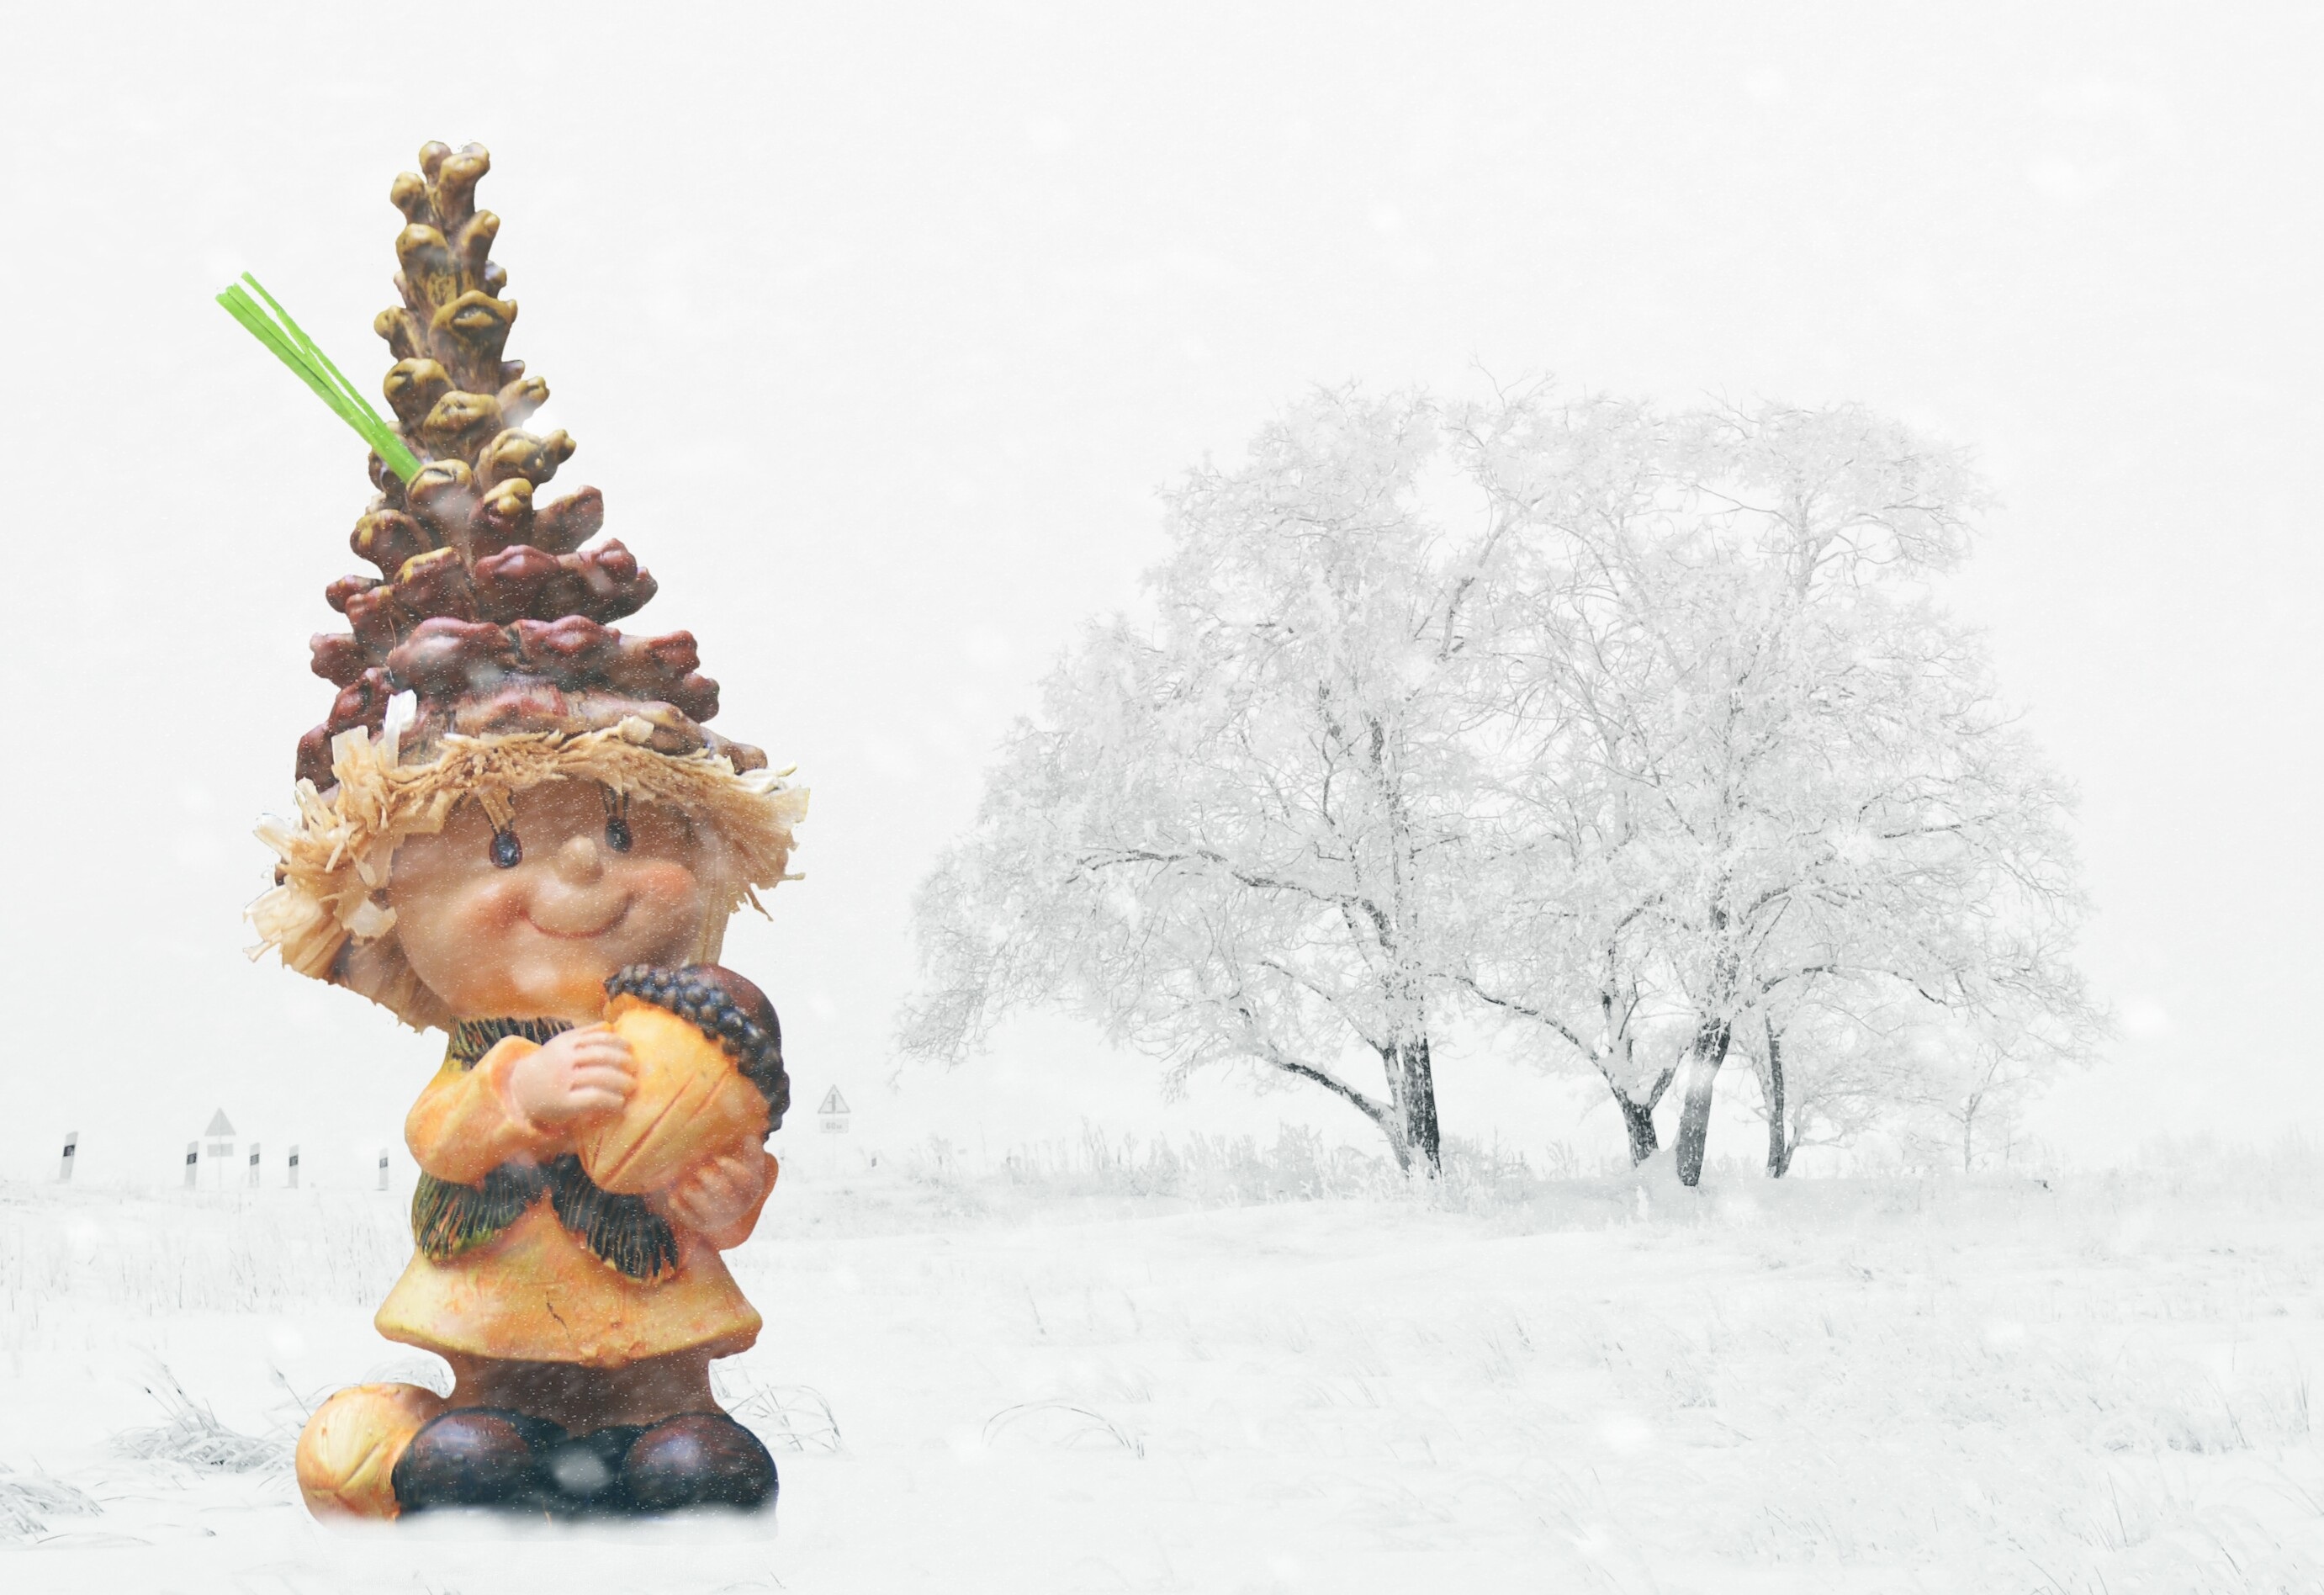
landscape, creative, snow, winter, white, decoration, weather, christmas, season, funny, are, dwarf, wintry, time of year, imp, figurine in snow